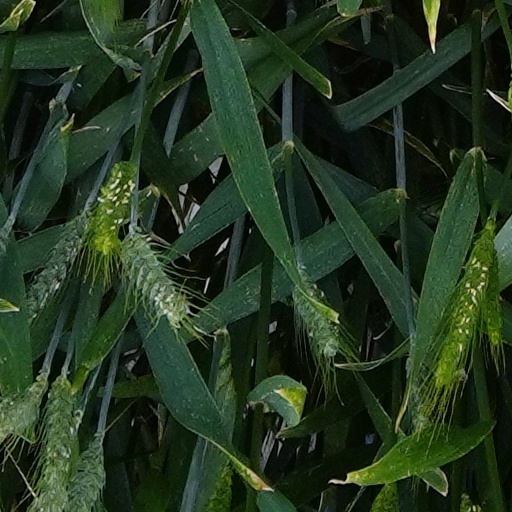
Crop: wheat